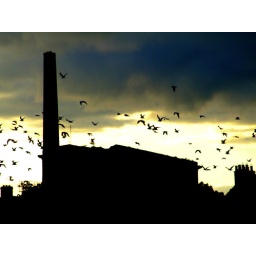
A flock of gulls flying home to sleep as the sun goes down over the river Shannon, Limerick city